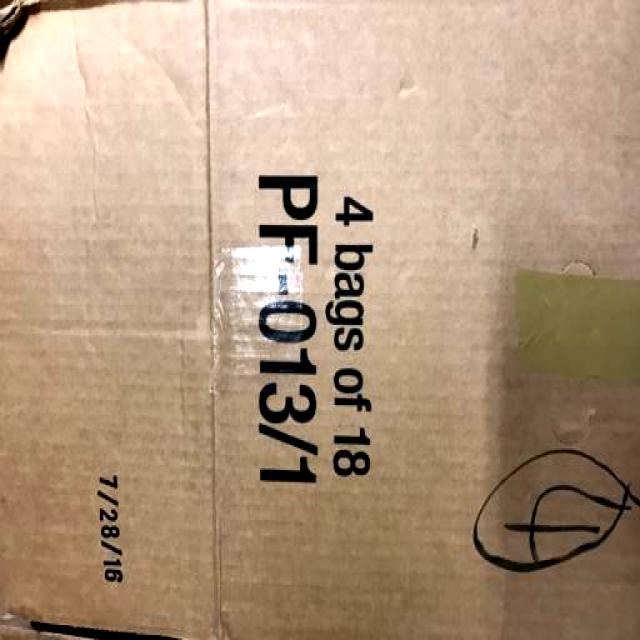
Label: Cardboard